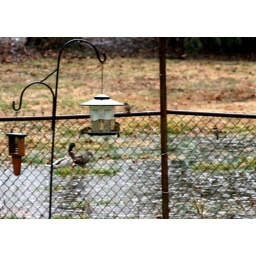
Ducks swimming in river out back